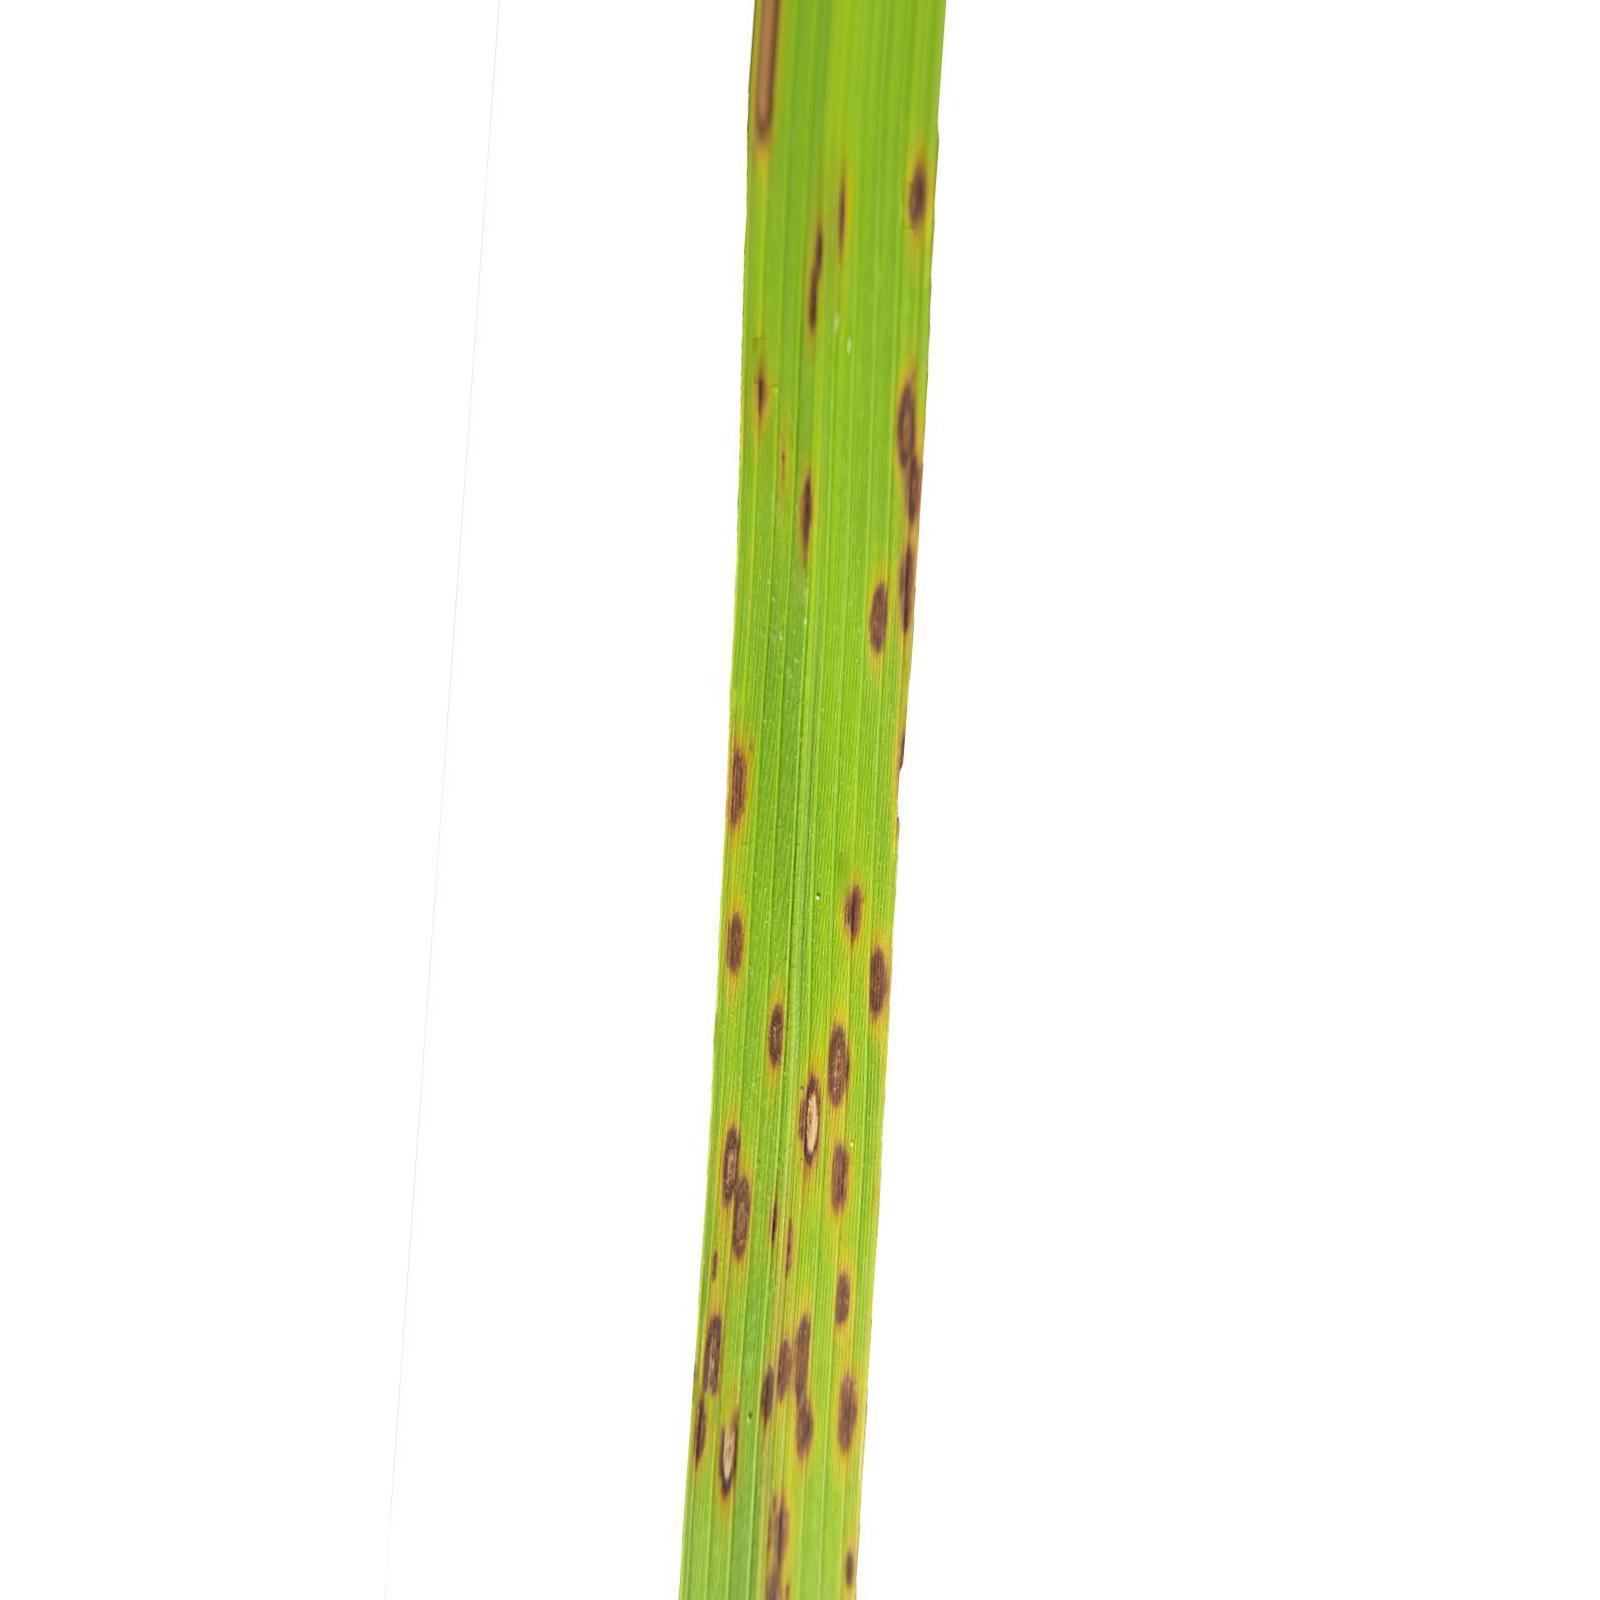
Nhãn: Bệnh Đốm Nâu ( Brown spot )